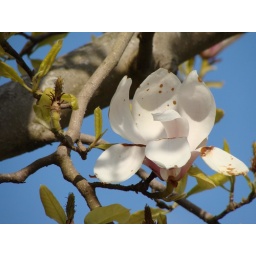
White magnolia blossom against blue sky - a classic spring combination.